Battle of Kororāreka

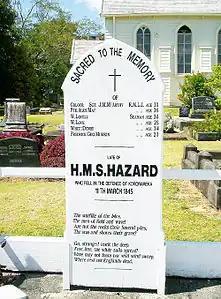
A memorial in Russell for the men of HMS "Hazard" who died in the battle

Six men from the "Hazard" who died in the action are remembered by a grave marker at Christ Church, Russell. The last two verses of the poem "England's Dead" by Felicia Hemans are inscribed on the marker in memory of them: